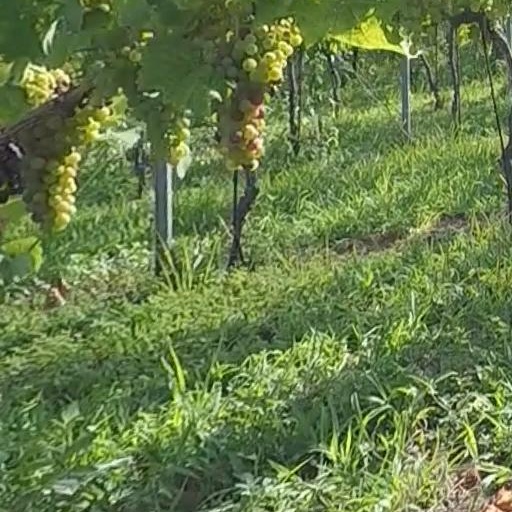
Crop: grape